Matt Joyce (baseball)

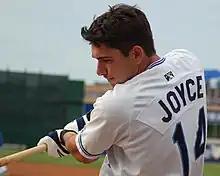
Joyce with the West Michigan Whitecaps in 2006

After being drafted in the 12th round of the 2005 MLB draft by the Detroit Tigers, Joyce spent the 2005 season with the Class A Short Season Oneonta Tigers of the New York–Penn League. There, he lived at a dormitory at Hartwick College, in the same hall as Burke Badenhop and Will Rhymes, all of whom would remain teammates as they moved through the Tigers' farm system. He played 65 games with Oneonta that season, batting .332 and recording four home runs and 46 RBIs in 247 at bats.